Oil filter

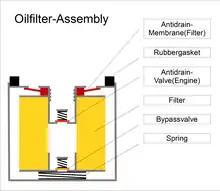
Oil-filter cartridge, internal construction.

Most pressurized lubrication systems incorporate an overpressure relief valve to allow oil to bypass the filter if its flow restriction is excessive, to protect the engine from oil starvation. Filter bypass may occur if the filter is clogged or the oil is thickened by cold weather. The overpressure relief valve is frequently incorporated into the oil filter. Filters mounted such that oil tends to drain from them usually incorporate